Reginald Fessenden

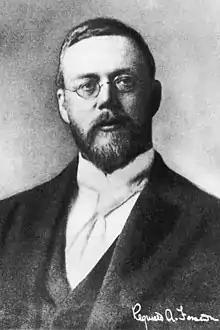
Fessenden in 1903

Reginald Aubrey Fessenden (October 6, 1866 – July 22, 1932) was a Canadian-American electrical engineer and inventor who received hundreds of patents in fields related to radio and sonar between 1891 and 1936 (seven of them after his death).